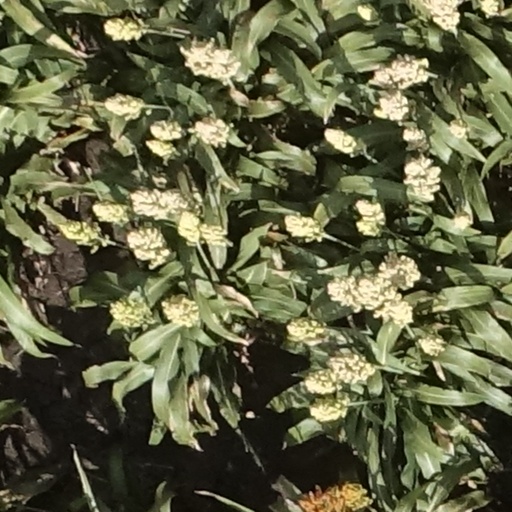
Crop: sorghum